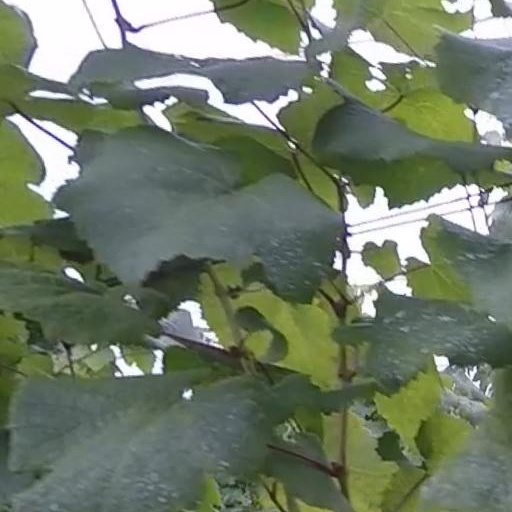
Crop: grape